Ricina

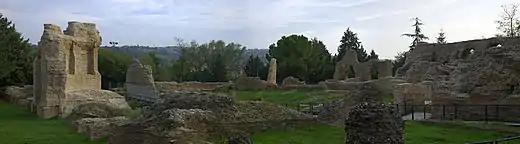
Helvia Recina - Roman Theatre

Ricina or Helvia Recina (located in present-day Villa Potenza) was a Roman town located in the lower Potenza valley, the contemporary Italian region Marche.